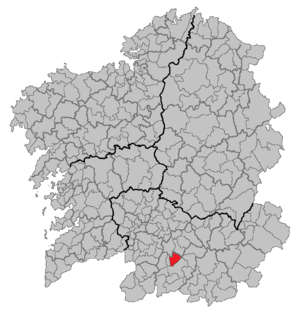
Sandiás est une commune de Galice dans la province d'Ourense, appartenant à la comarque A Limia. Recensement 2005 : 1.554 habitants.